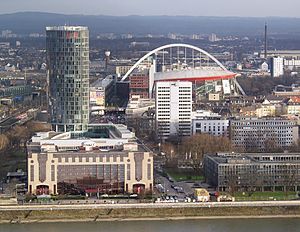
Lanxess Arena / Billeder
Lanxess Arena er en idrætshal i Köln, Nordrhein-Westfalen, Tyskland. Med en samlet kapacitet på 20.000 er det den største indoor-arena i hele Tyskland. Lanxess-Arena er så største ishockey arena i hele Europa.